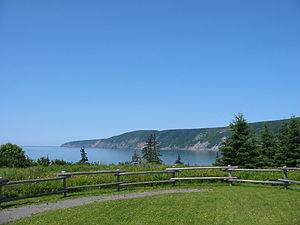
Le parc provincial Cape Chignecto est un parc provincial situé en Nouvelle-Écosse. Un parc sauvage, elle tire son nom du cap de Chignectou, un promontoire qui divise la baie de Fundy, avec la baie de Chignectou vers le nord et le canal Minas menant au bassin des Mines, à l'est. Le parc, qui a ouvert en 1998, est le plus grand parc provincial de la Nouvelle-Écosse.